Russian separatist forces in Ukraine

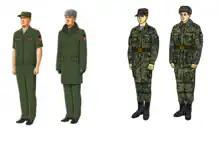
Illustration of the uniforms of the DPR Army

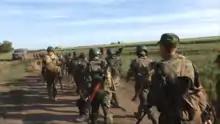
Vikings Battalion infantrymen with Russian military equipment in July 2015

The militias consist of different armed groups, sworn to the Donetsk People's Republic and Luhansk People's Republic. Militant groups which refused to do so were disarmed as gangs in the DPR. Other groups are autonomous forces.